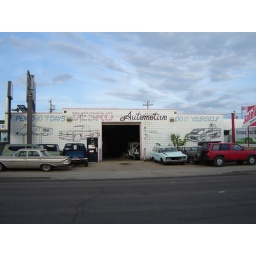
This looks near picture perfect (Stupid Red van) Old cars in front of old car shot